Napsbury Park

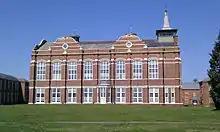
Renovated West Hall

After the closure of the hospital, Crest Nicholson acquired the site and built the current residential development around the existing wood and parkland areas. Now consisting of approximately 500 residences spread over newly built detached, terraced and townhouses also apartments converted from the original buildings. Features include multi-use tennis courts, cricket and sports pitches, a sports pavilion building and footpaths throughout the extensive woodland.